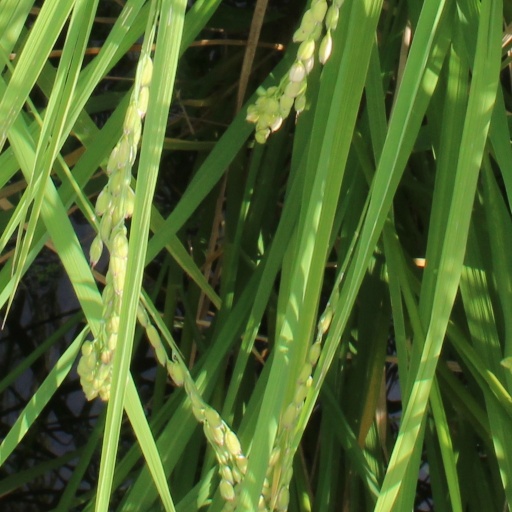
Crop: rice